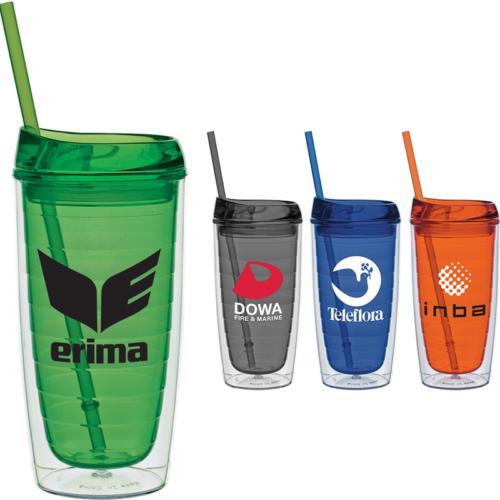
Label: plastic